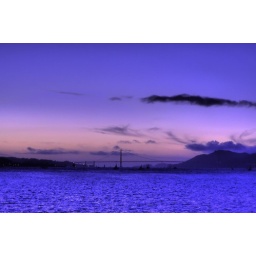
I had a dream, I stood beneath a pink sky